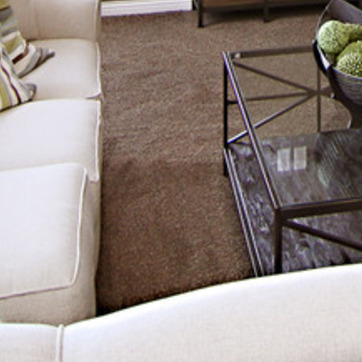
Material: carpet